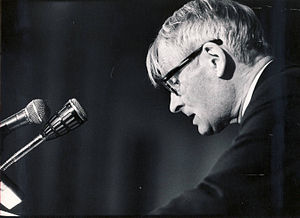
Jens Arup Seip
Jens Arup Seip
Jens Lauritz Arup Seip var en norsk historiker.